Warhammer 40,000: Inquisitor – Martyr

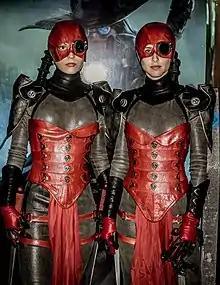
Promotion at Gamescom 2015

The game was announced in 2015. It was released on June 5, 2018 for Microsoft Windows. The PlayStation 4 and Xbox One versions were released on August 23, 2018, and versions published by Nacon for PlayStation 5 and Xbox Series X/S are set to release in 2022.